British Isles

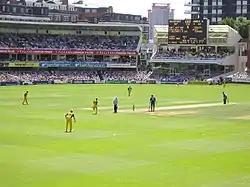
One Day Cricket International at Lord's; England v Australia 10 July 2005

There are two sovereign states in the British Isles: Ireland and the United Kingdom of Great Britain and Northern Ireland. Ireland, sometimes called the Republic of Ireland, governs five-sixths of the island of Ireland, with the remainder of the island forming Northern Ireland. Northern Ireland is a part of the United Kingdom of Great Britain and Northern Ireland, usually shortened to simply "the United Kingdom", which governs the remainder of the archipelago with the exception of the Isle of Man and the Channel Islands. The Isle of Man and the two Bailiwicks of the Channel Islands, Jersey and Guernsey, are known as the Crown Dependencies. They exercise constitutional rights of self-government and judicial independence; responsibility for international representation rests largely with the UK (in consultation with the respective governments); and responsibility for defence is reserved by the UK. The United Kingdom is made up of four constituent parts: England, Scotland and Wales, forming Great Britain, and Northern Ireland in the north-east of the island of Ireland. Of these, Scotland, Wales and Northern Ireland have devolved governments, meaning that each has its own parliament or assembly and is self-governing with respect to certain matters set down by law. For judicial purposes, Scotland, Northern Ireland and England and Wales (the latter being one entity) form separate legal jurisdictions, with there being no single law for the UK as a whole.